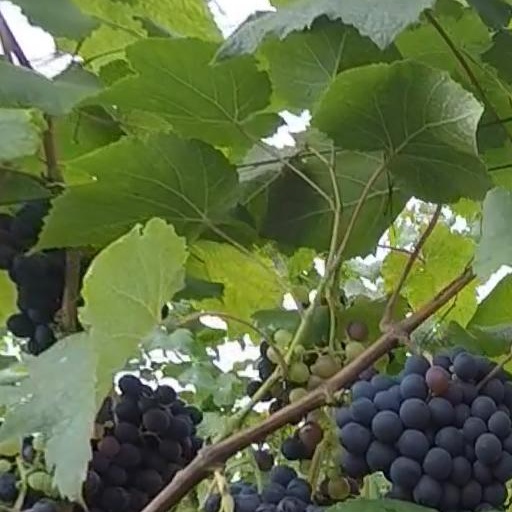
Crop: grape